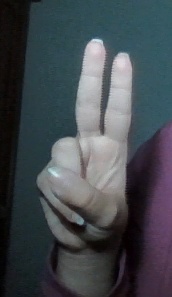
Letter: taa